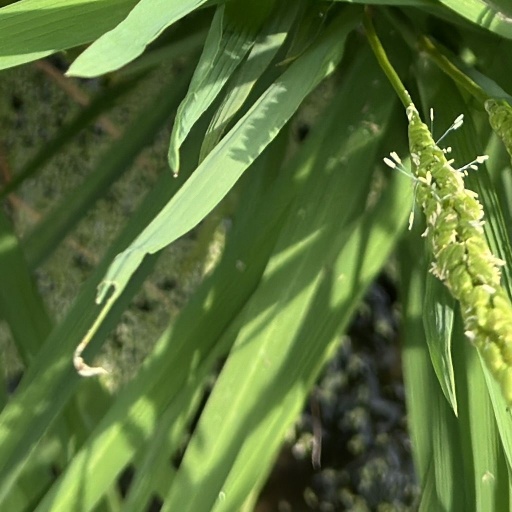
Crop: rice